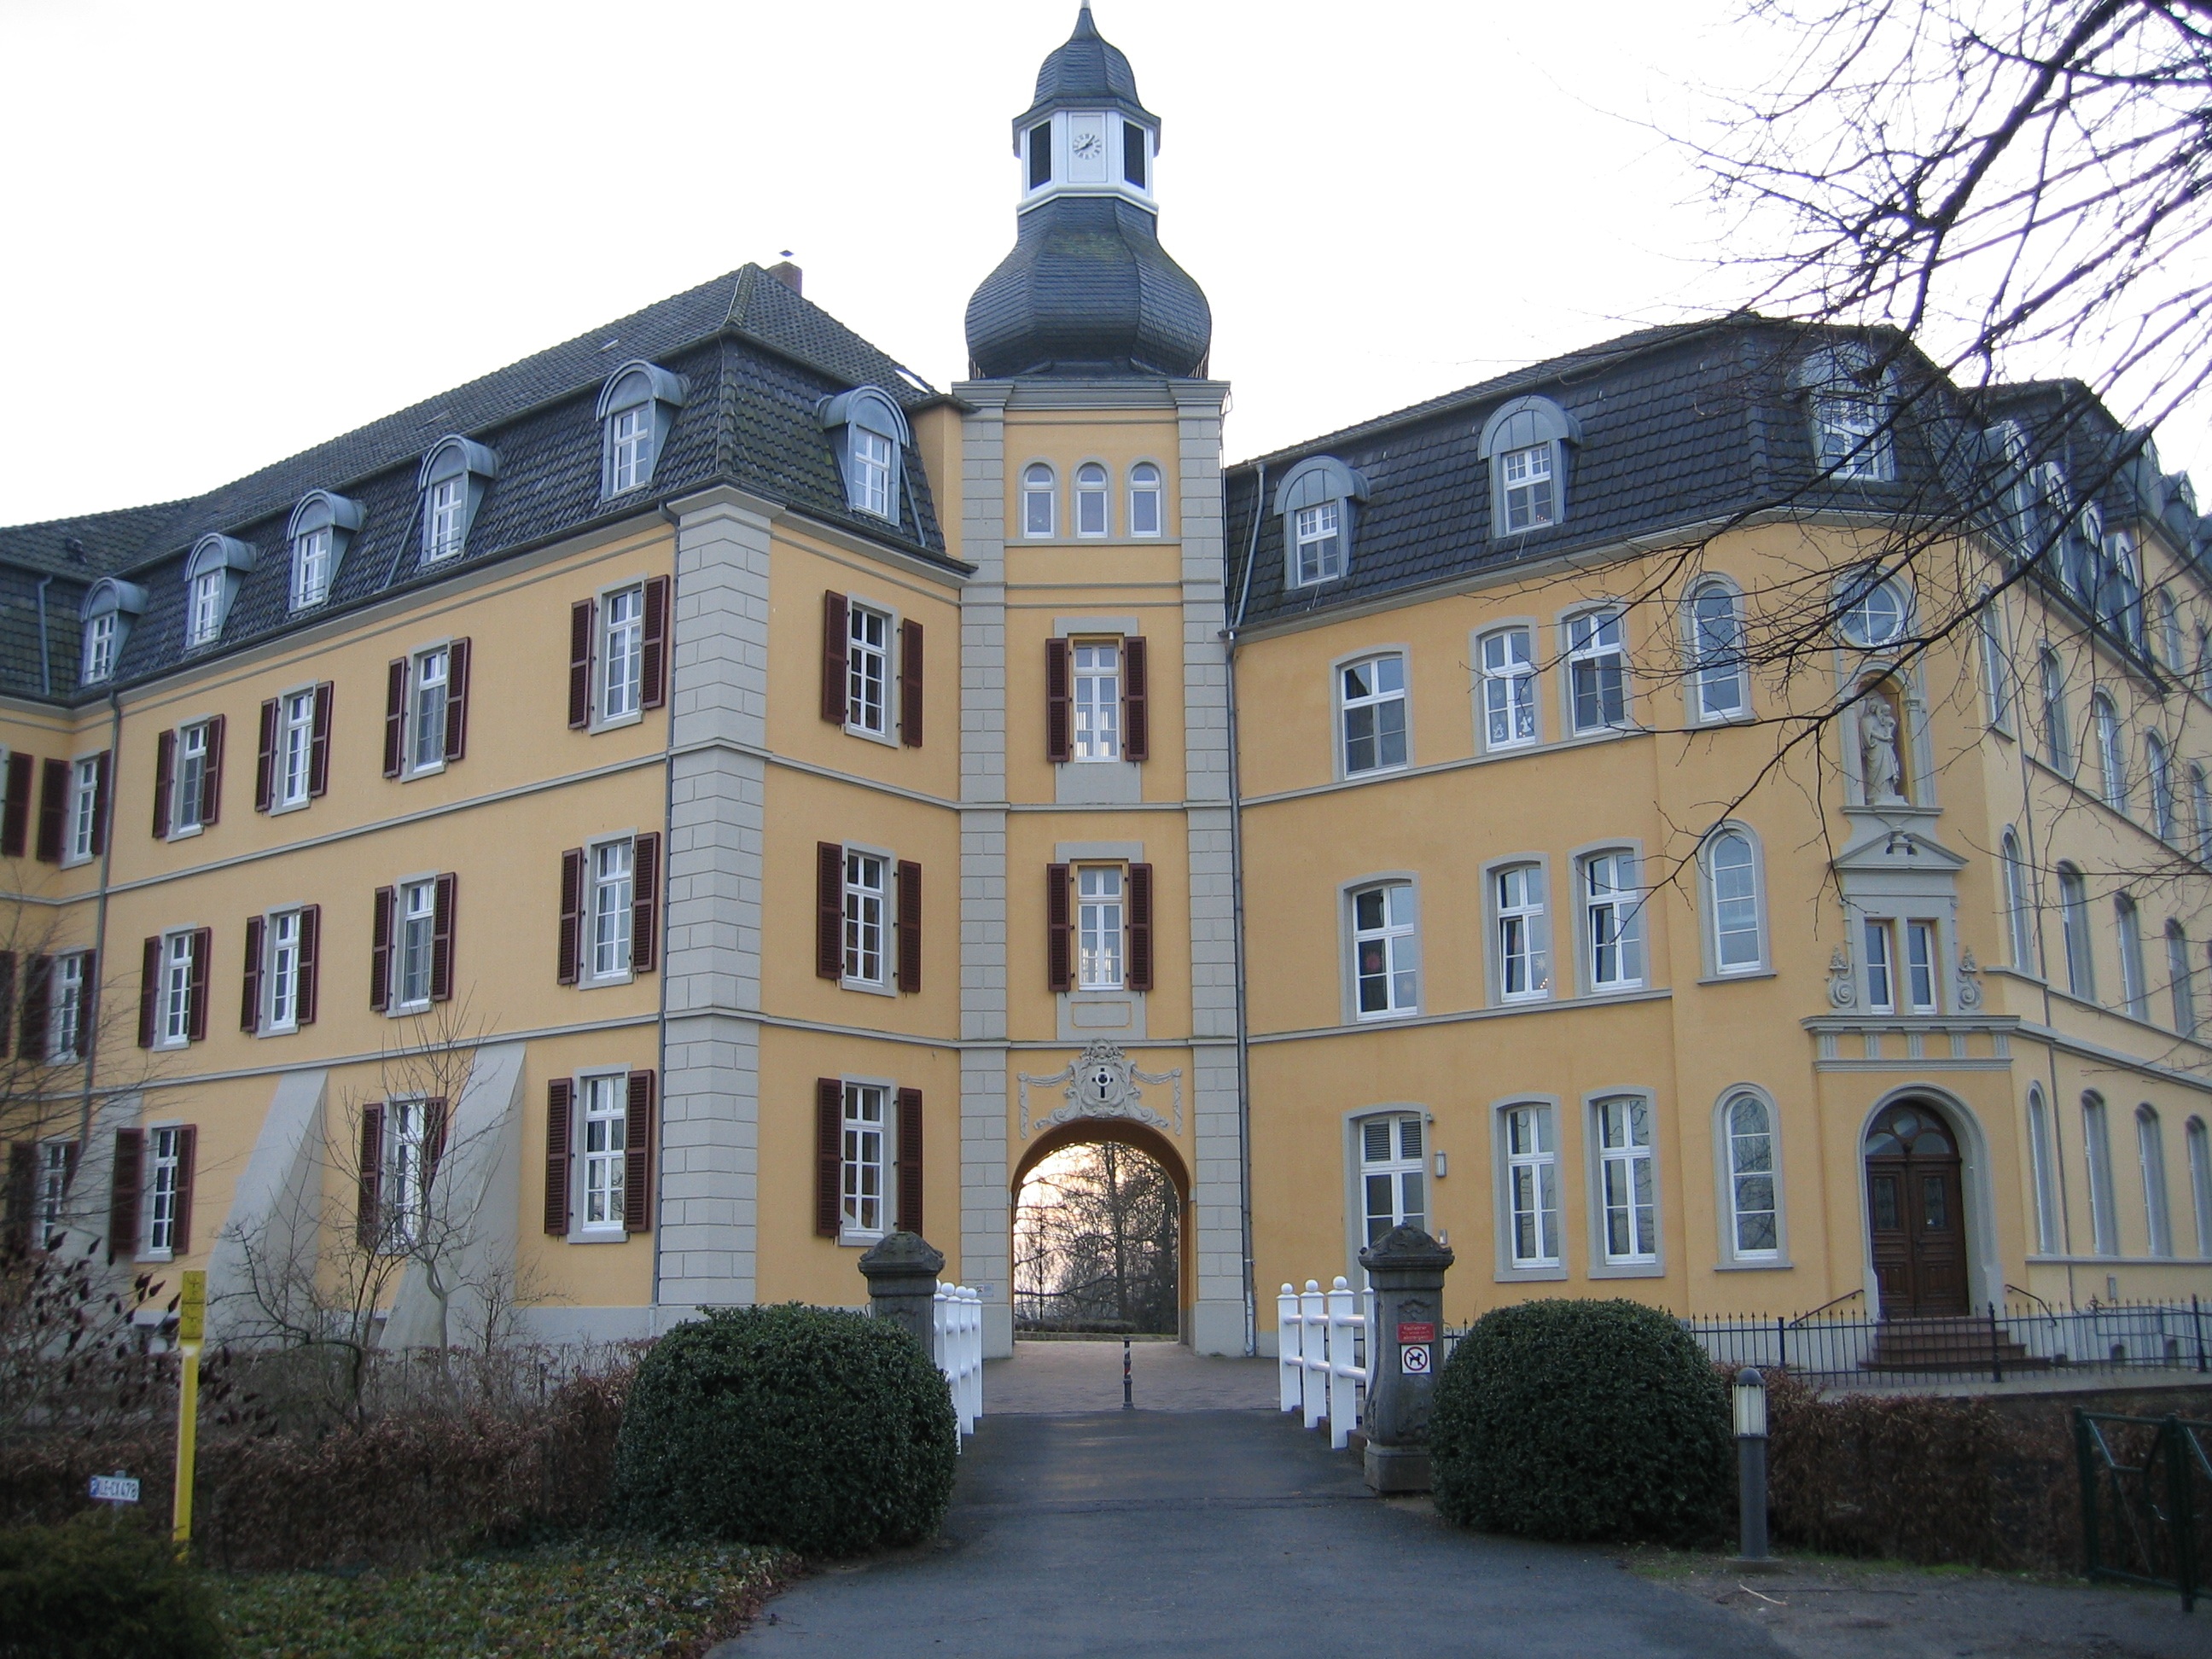
architecture, mansion, house, building, chateau, palace, home, landmark, facade, property, monastery, estate, neighbourhood, manor house, stately home, niederrhein, education site